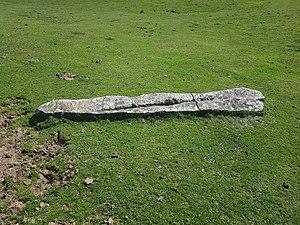
Jentilak, parfois traduit en français par « les Gentils » sont des personnages de la mythologie basque qui, pense-t-on, représentaient le peuple basque pré-chrétien. Comme les géants de la mythologie grecque, ils disposent d'une force surhumaine et ont la mauvaise habitude de lancer de gros rochers sur leurs ennemis.
Le menhir de Saltarri, connu également sous le nom de Saltarriko zutarria, est un mégalithe datant du Néolithique ou de l'Âge du bronze situé dans la province du Guipuscoa, dans les montagnes basques.
Les Montagnes basques constituent une petite chaîne située dans le nord de la péninsule Ibérique. Elles s'élèvent entre la cordillère Cantabrique à l’ouest et les Pyrénées à l’est. La chaîne traverse la communauté autonome du Pays basque. Cette chaîne de montagnes a une superficie de 7 200 km² avec une population de 1 483 572 habitants. Elle traverse 230 municipalités.
Cette liste non exhaustive recense les principaux sites mégalithiques dans la communauté autonome basque, en Espagne.